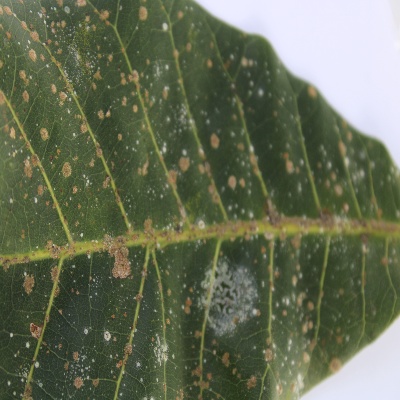
Crop: Cashew
Condition: red rust